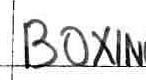
Label: boxing